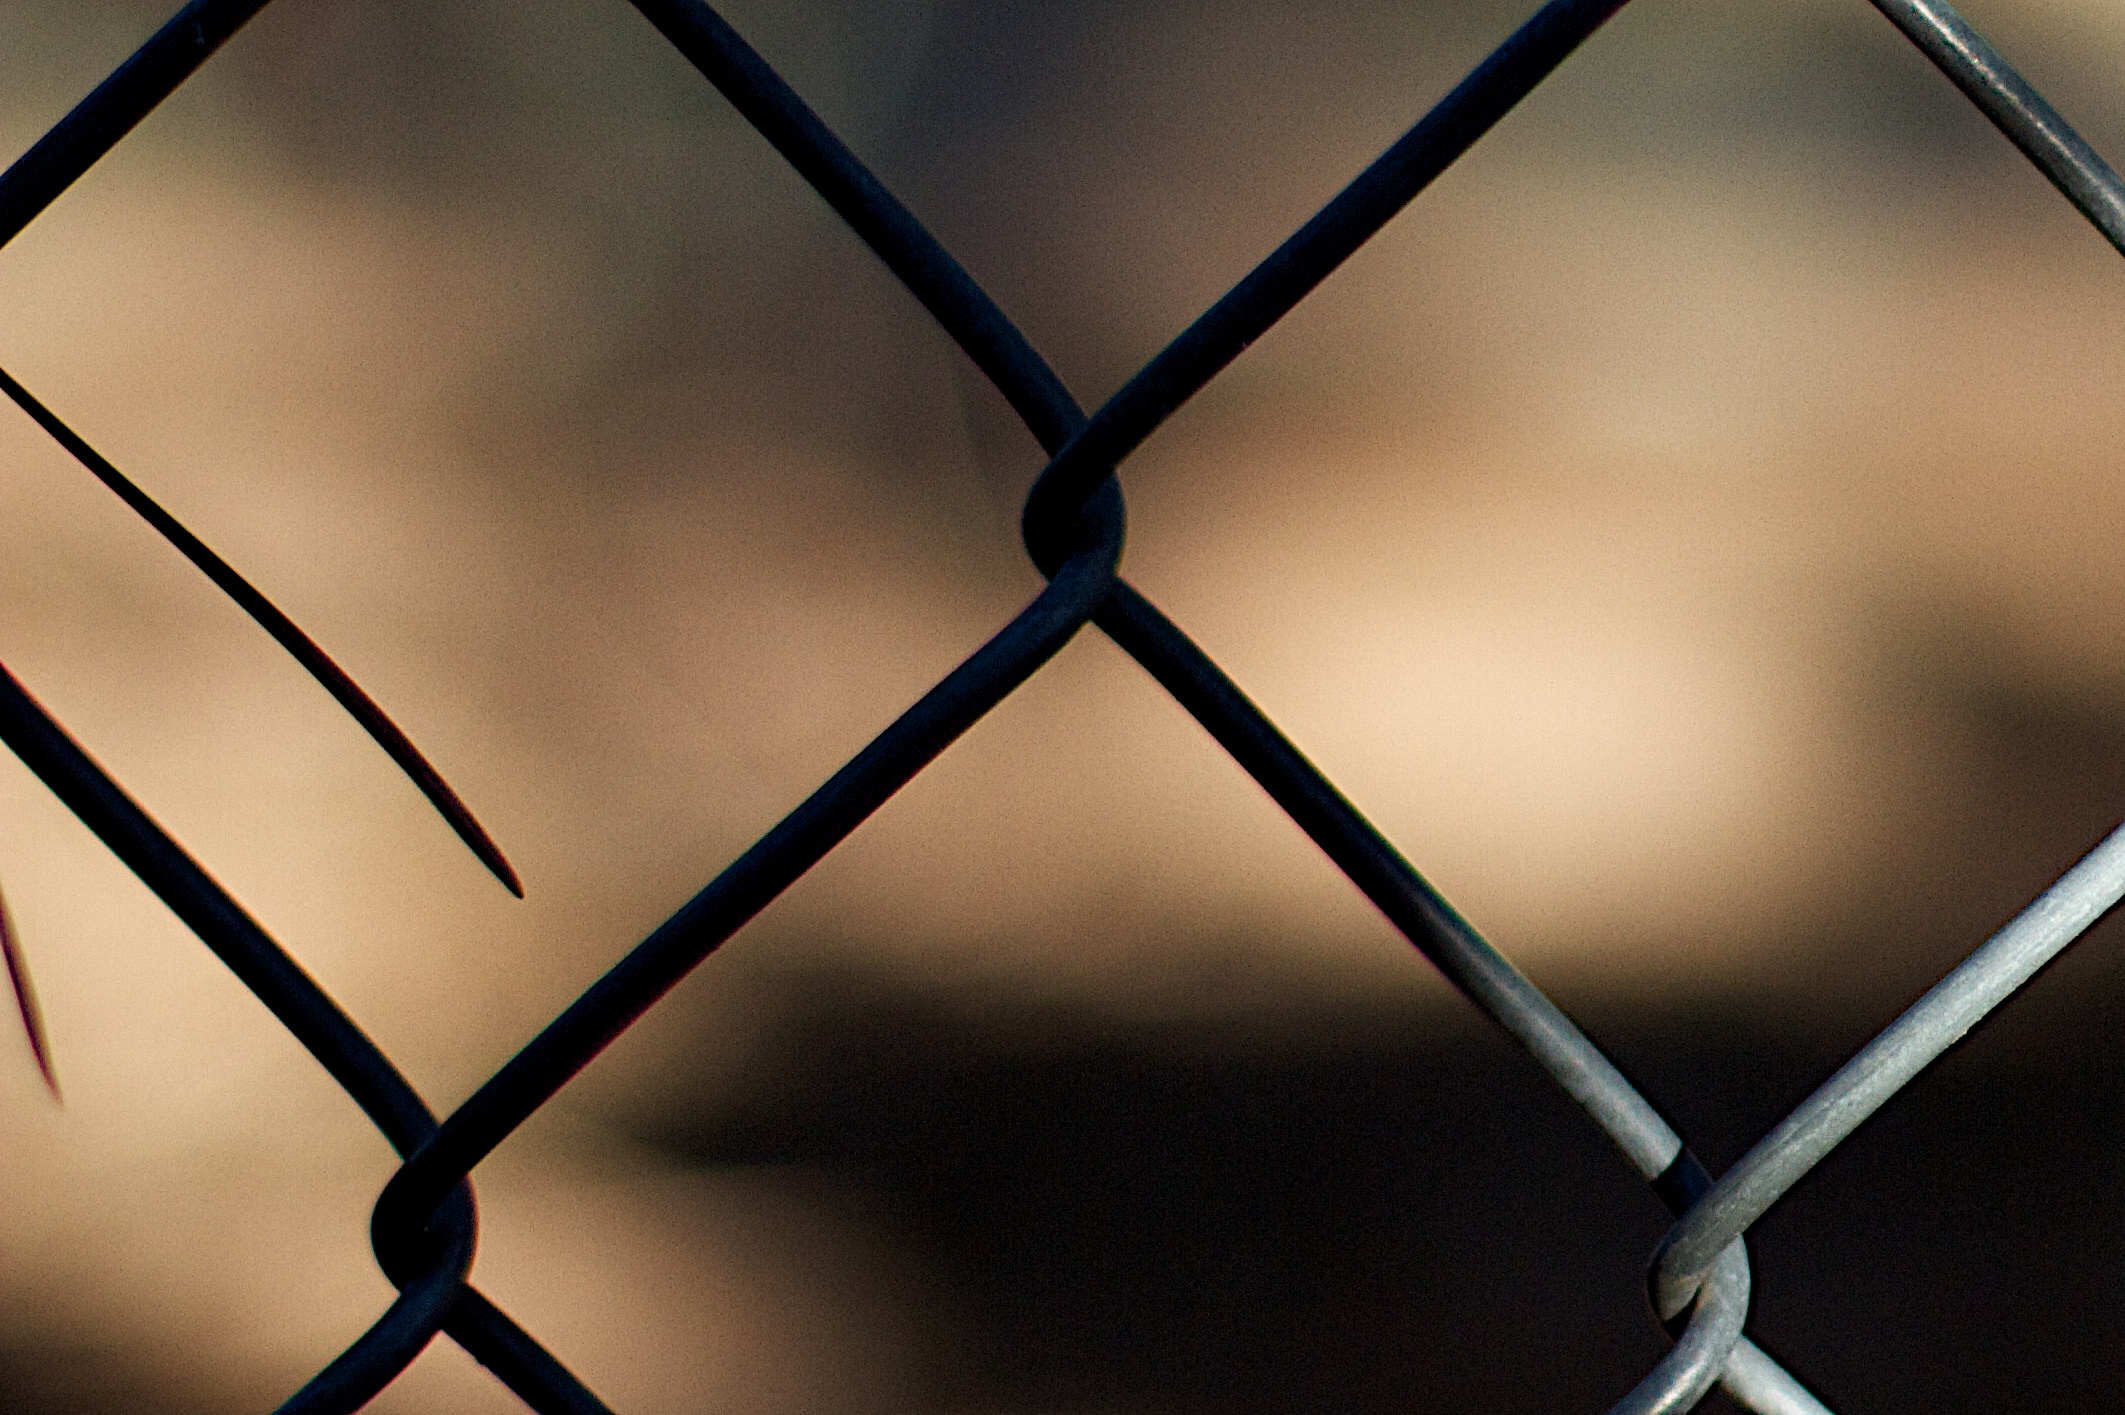
branch, light, sunlight, glass, line, reflection, color, darkness, black, lighting, circle, close up, cool image, symmetry, shape, macro photography